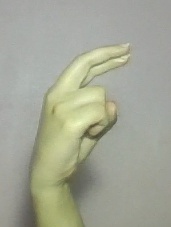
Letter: zay